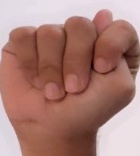
ASL sign: T